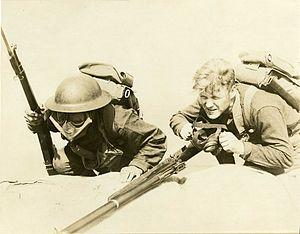
photo pédagogique montrant deux soldats de la première guerre mondiale, l'un portant son masque à gaz, l'autre s'apprêtant à le mettre. Archives du service de santé des armés américaines
Le gaz moutarde est un composé chimique cytotoxique et vésicant qui a la capacité de former de grandes vésicules sur la peau exposée.